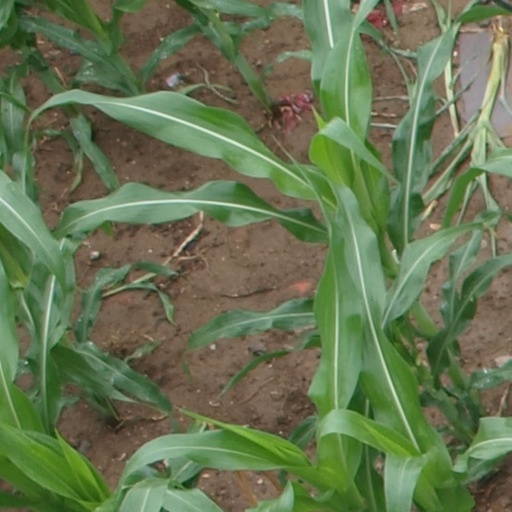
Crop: maize; corn